William Nichols (artist)

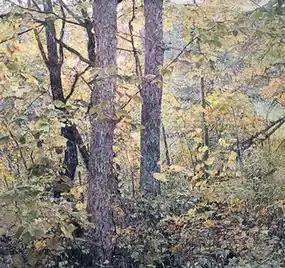
William Nichols, "Along a Road in Door County", oil on canvas, 68" x 72", 2016.

The high level of detail and realism in Nichols's paintings distinguishes him from Impressionists and has prompted writers to liken his work to painterly landscape artists, such as Winslow Homer and Jane Freilicher, and to Photorealism. He differs, however, from the detached preference for banal, hard, clean reflective surfaces of many Photorealists, both in his softer, moodier, more romantic approach and his interest in his pictorial subjects. Curator Louis Zona suggests that he places content above formal interplay: "Nichols creates idealized natural vistas that draw us in and cause us to imagine what lies beyond the scope of each painting. In a sense, they are about how nature affects us and less about recording its lovely nuances."